Bolobo

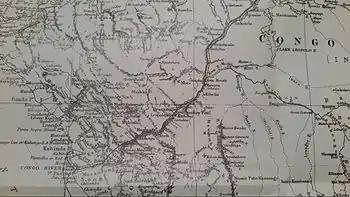
Stanley's route is depicted by the solid black line.

Bolobo is a town on the Congo River in Mai-Ndombe Province in the western part of the Democratic Republic of the Congo (DRC). It is the administrative center of Bolobo Territory.